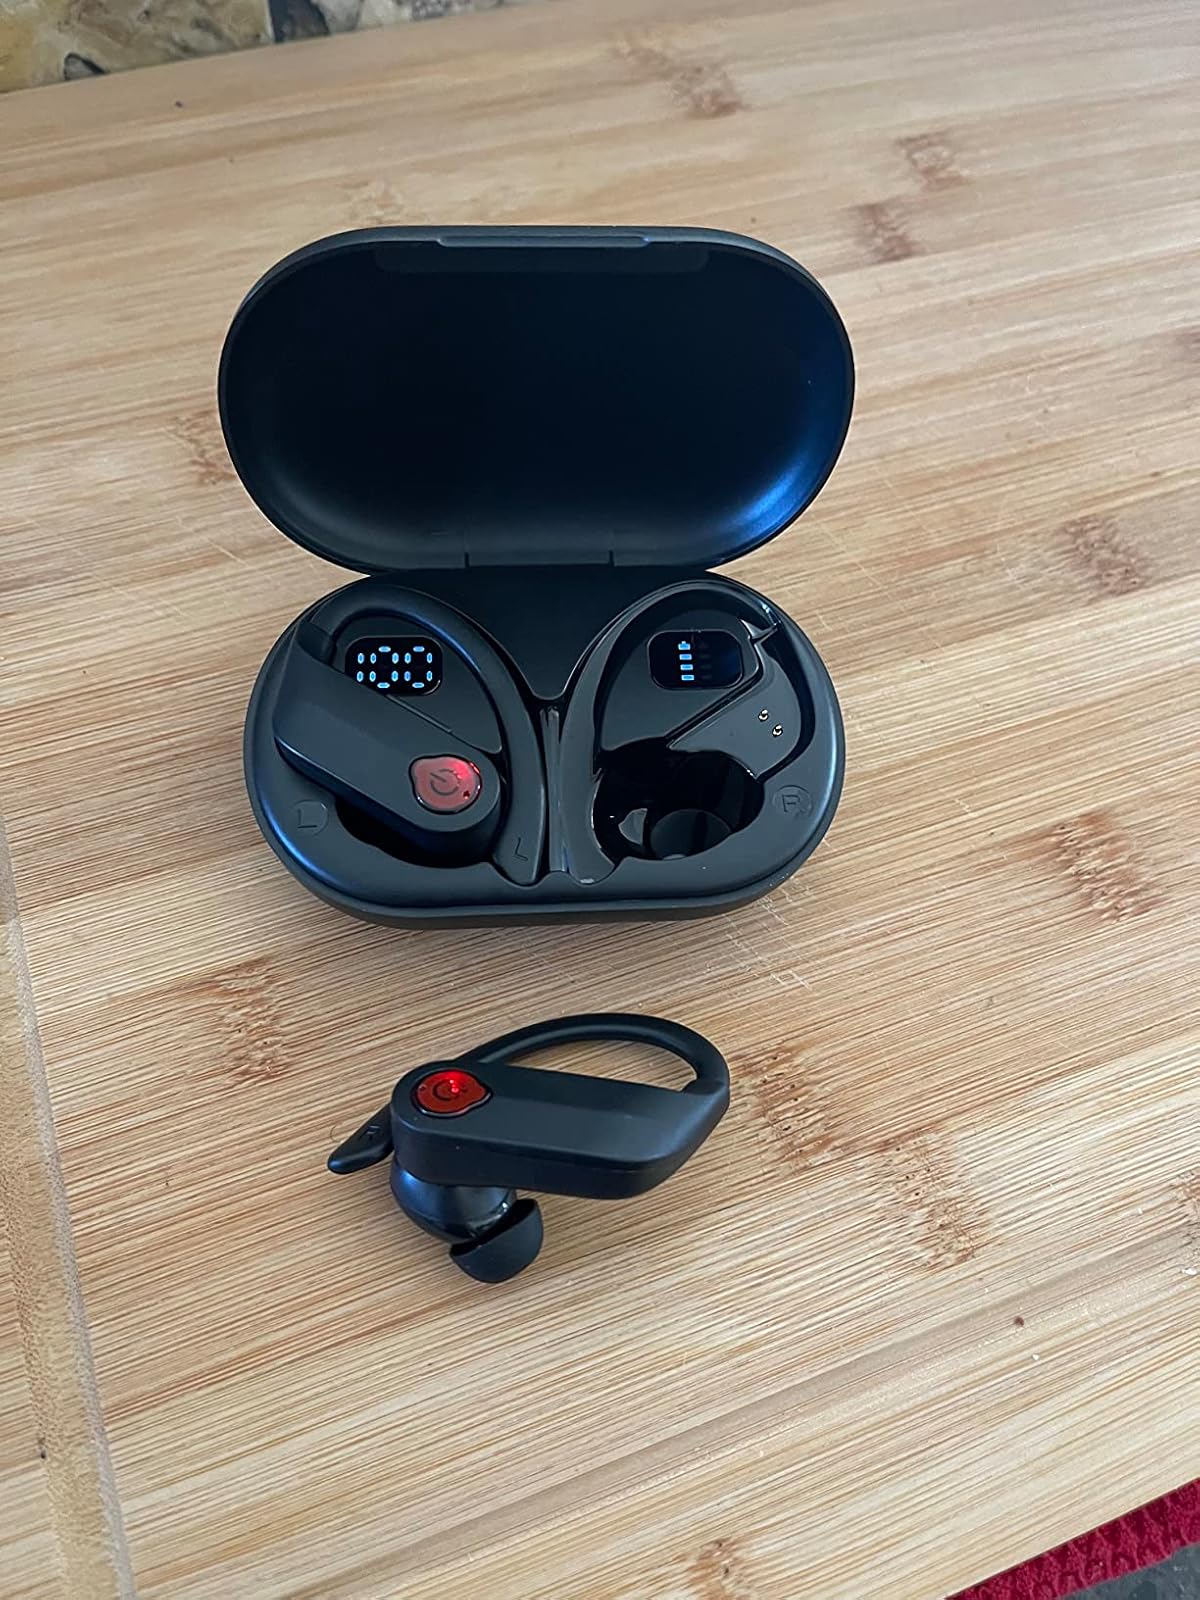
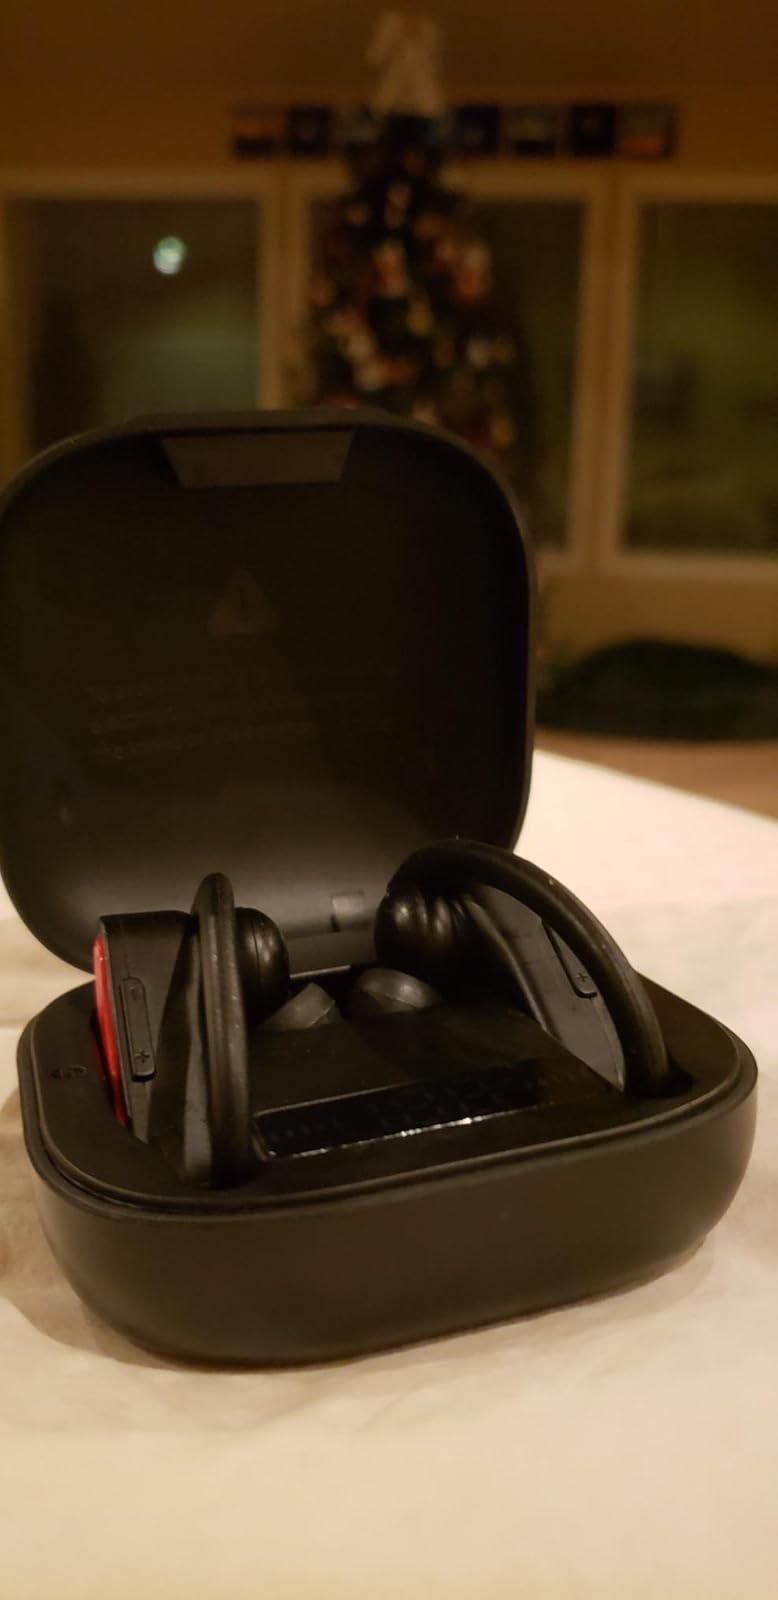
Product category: earbuds
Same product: no